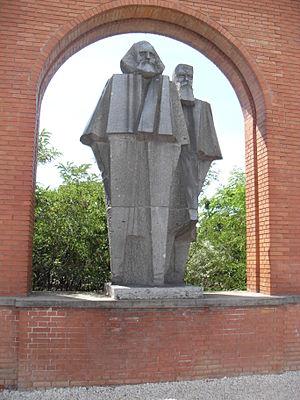
Statue de Karl Marx et de Friedrich Engels. Les figures de granit, de 4 mètres d'hauteur, ont été situés à l'entrance de la siège principal du Parti Communiste de Budapest. Ajourd'hui elle appartient à la collection du Parc Memento. Русский: Статуя Карл Марх и Фриедричю Енгелс. Высокий памятник 4 метра были расположены на главном входе здания Коммунистической партии в Будапешт. Сегодня статуя принадлежит к собранию Парк Мементо.